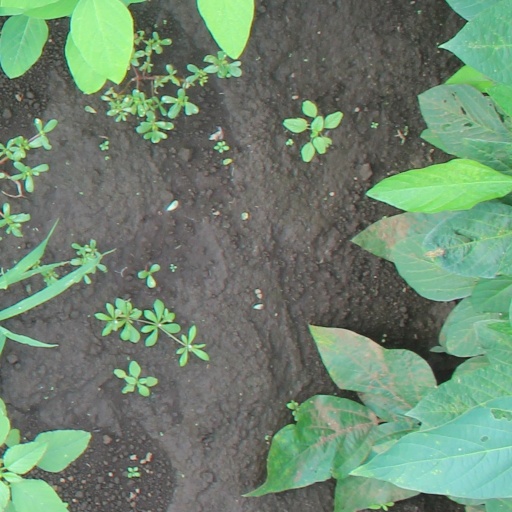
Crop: soybean